We Are Not Angels

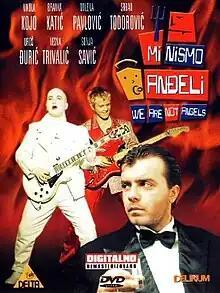
DVD cover

We Are Not Angels is a 1992 Serbian comedy film directed by Srđan Dragojević that became one of the most popular films of the 1990s in the region of the former Yugoslavia. The plot revolves around an Angel (played by Uroš Đurić) and a Devil (Srđan Todorović) fighting for the soul of a Belgrade playboy Nikola (Nikola Kojo) who is unaware that he impregnated a high school student named Marina (Milena Pavlović) during a drunken one-night stand.